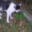
Label: cat